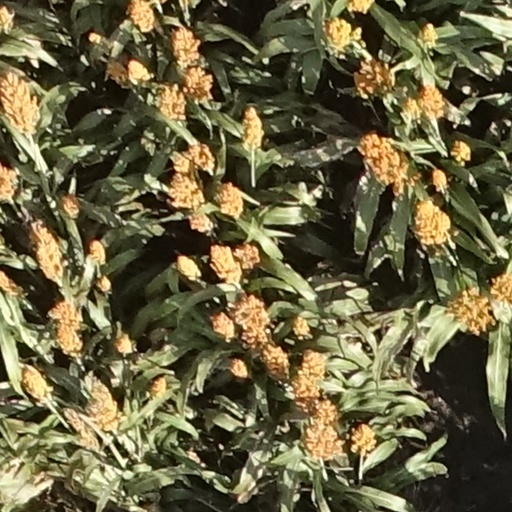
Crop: sorghum